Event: Nepal Earthquake
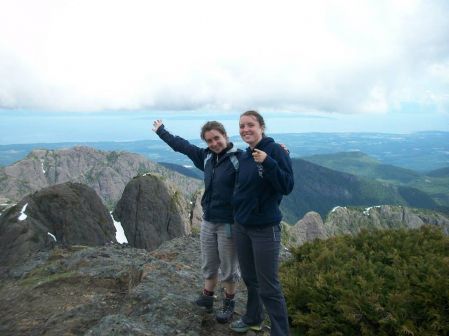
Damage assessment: no_damage